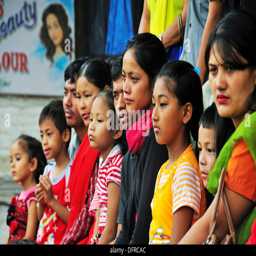
people looking at the festival